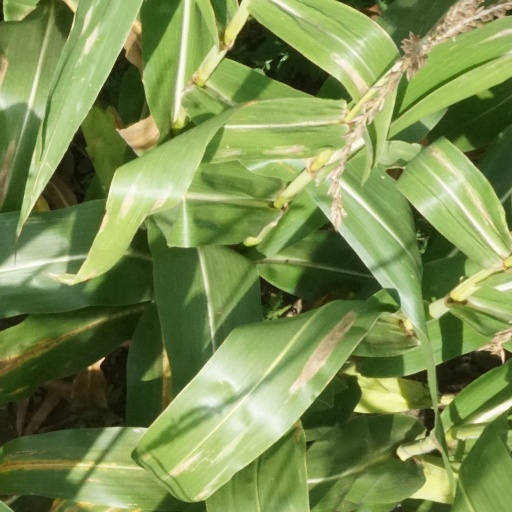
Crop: maize; corn